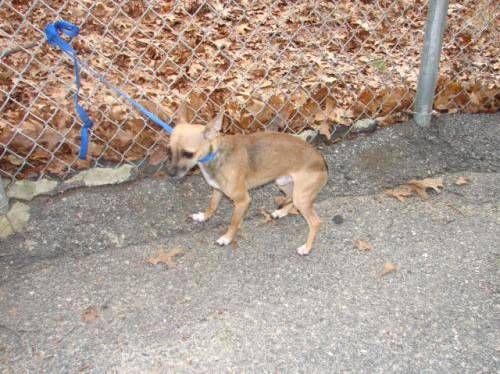
Label: dog